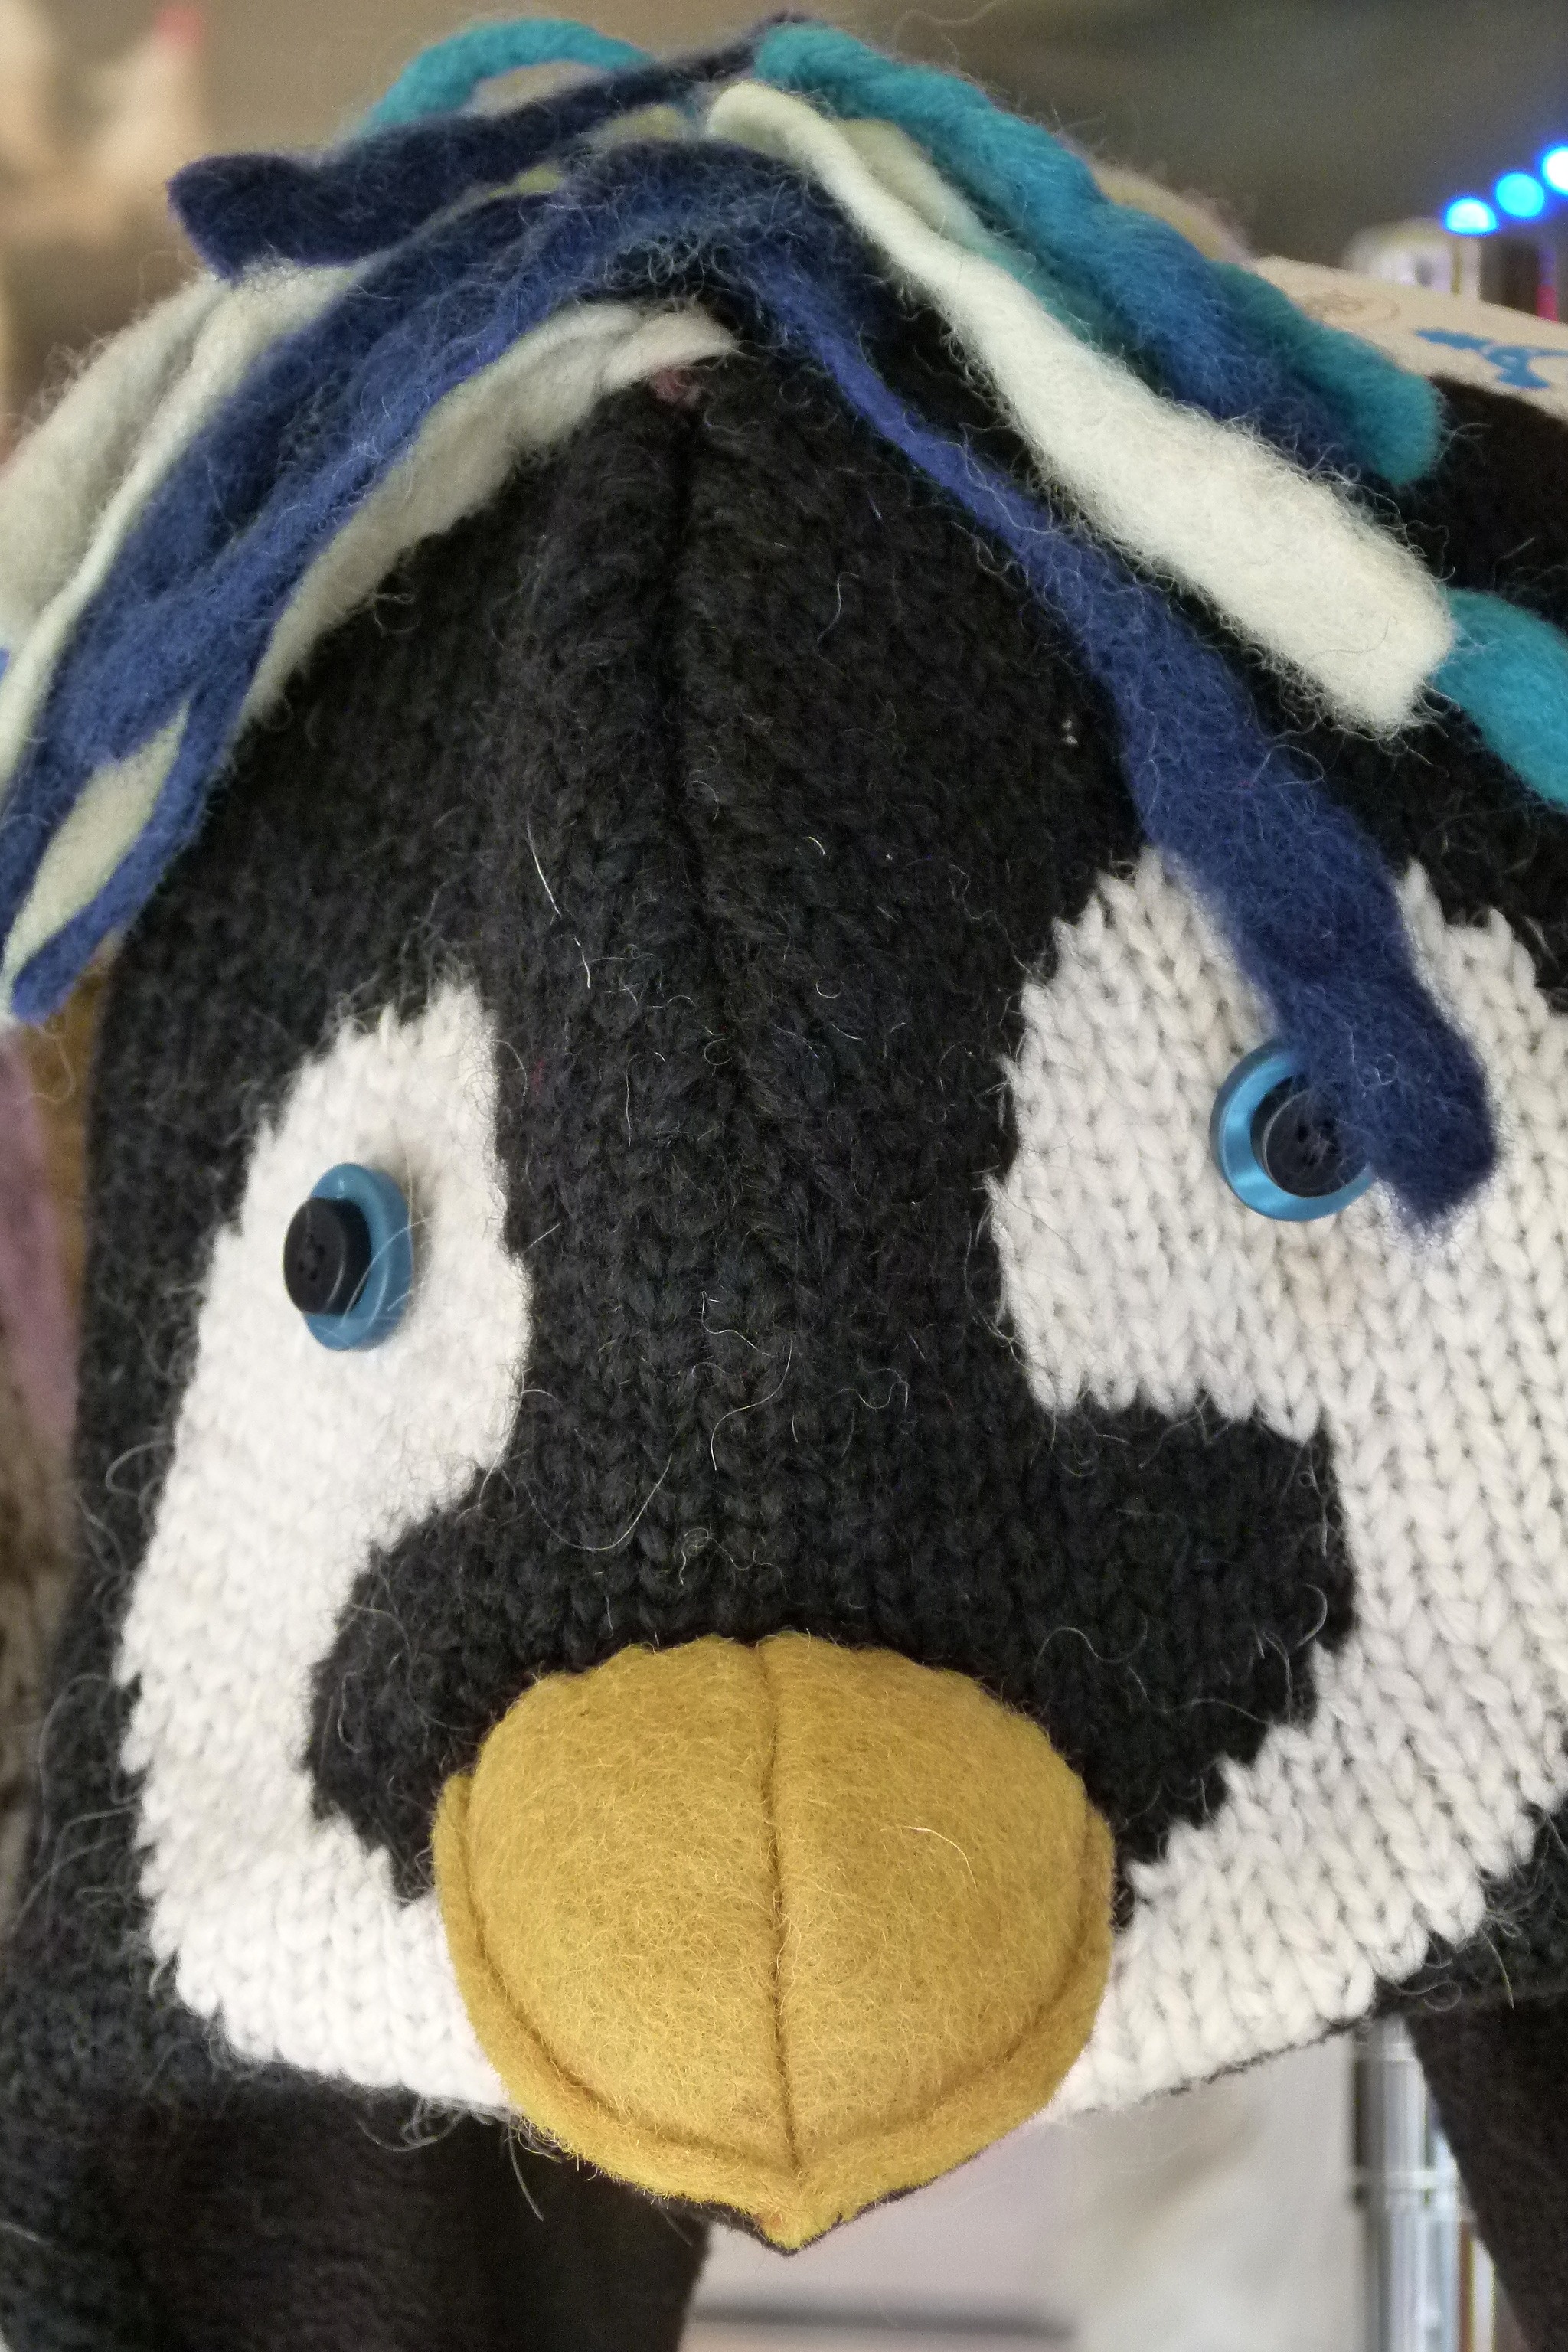
toy, wool, close up, crochet, textile, art, cap, funny, plush, knitted, stuffed toy, tuque, penguin face